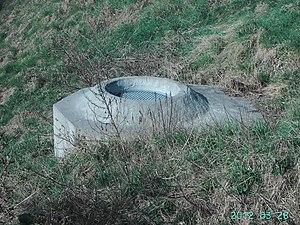
La ligne 74 est une ancienne ligne ferroviaire belge du réseau de la Société nationale des chemins de fer belges qui reliait les villes de Dixmude et de Nieuport de 1868 à 1974.